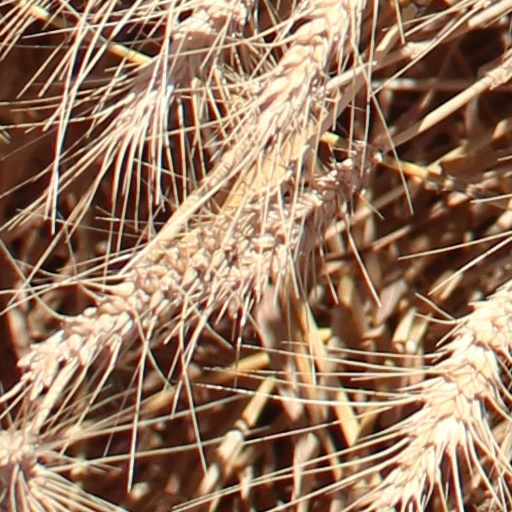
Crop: wheat